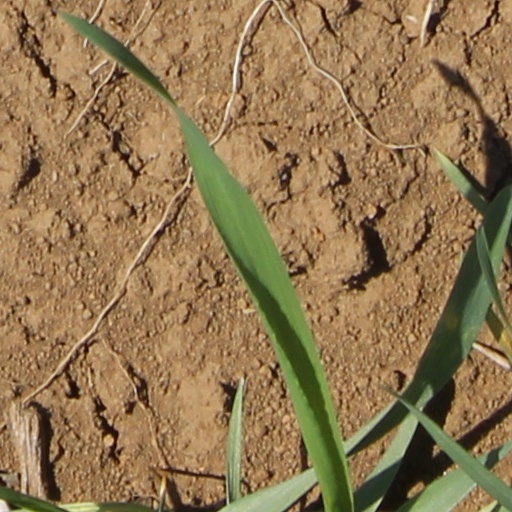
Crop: wheat